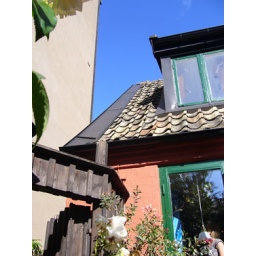
Finally - gorgeous blue sky above the backyard of Ebbs's cafe in Lund.